Marty Stuart

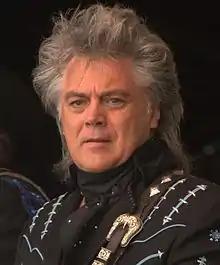
Stuart at MerleFest in 2012

John Marty Stuart (born September 30, 1958) is an American country and bluegrass music singer, songwriter, and musician. Active since 1968, Stuart initially toured with Lester Flatt, and then in Johnny Cash's road band before beginning work as a solo artist in the early 1980s. He is known for his combination of rockabilly, country rock, and bluegrass music influences, his frequent collaborations and cover songs, and his distinctive stage dress.